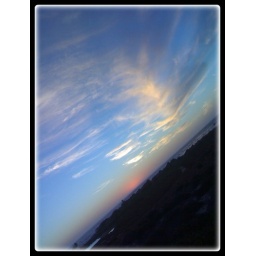
Sun sets in the distance, while clouds dance in the sky